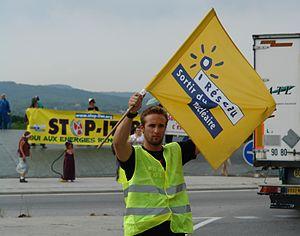
Bannière du Réseau «
Réseau Sortir du nucléaire regroupe des associations françaises antinucléaires depuis 1997. À l'origine environ 900 associations, syndicats, entreprises, fédérations et partis politiques font partie du réseau et quelque 60 000 personnes ont signé la charte du Réseau. Depuis, affaibli par plusieurs crises internes et par le départ de nombreuses associations adhérentes, le Réseau a peu à peu réduit son activité, qui consiste surtout désormais en une présence sur les réseaux sociaux et des actions en justice.